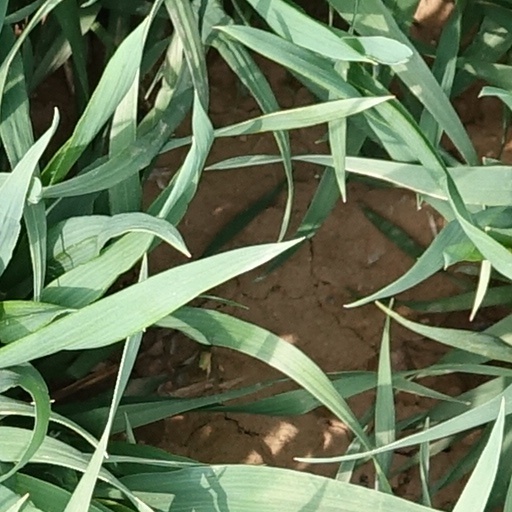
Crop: wheat